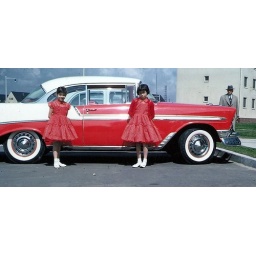
This car was parked in front of our house so we stood in front of it and my father took our picture.